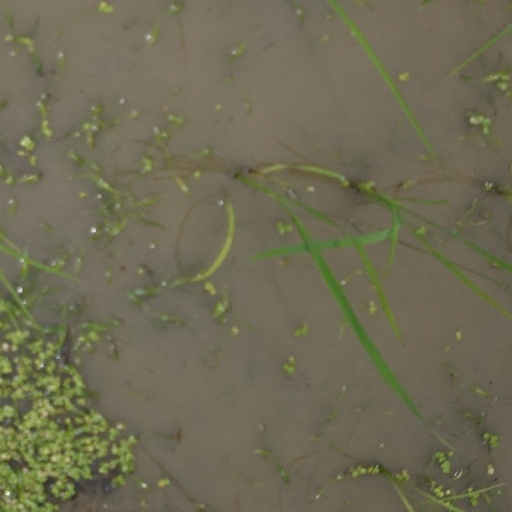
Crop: rice